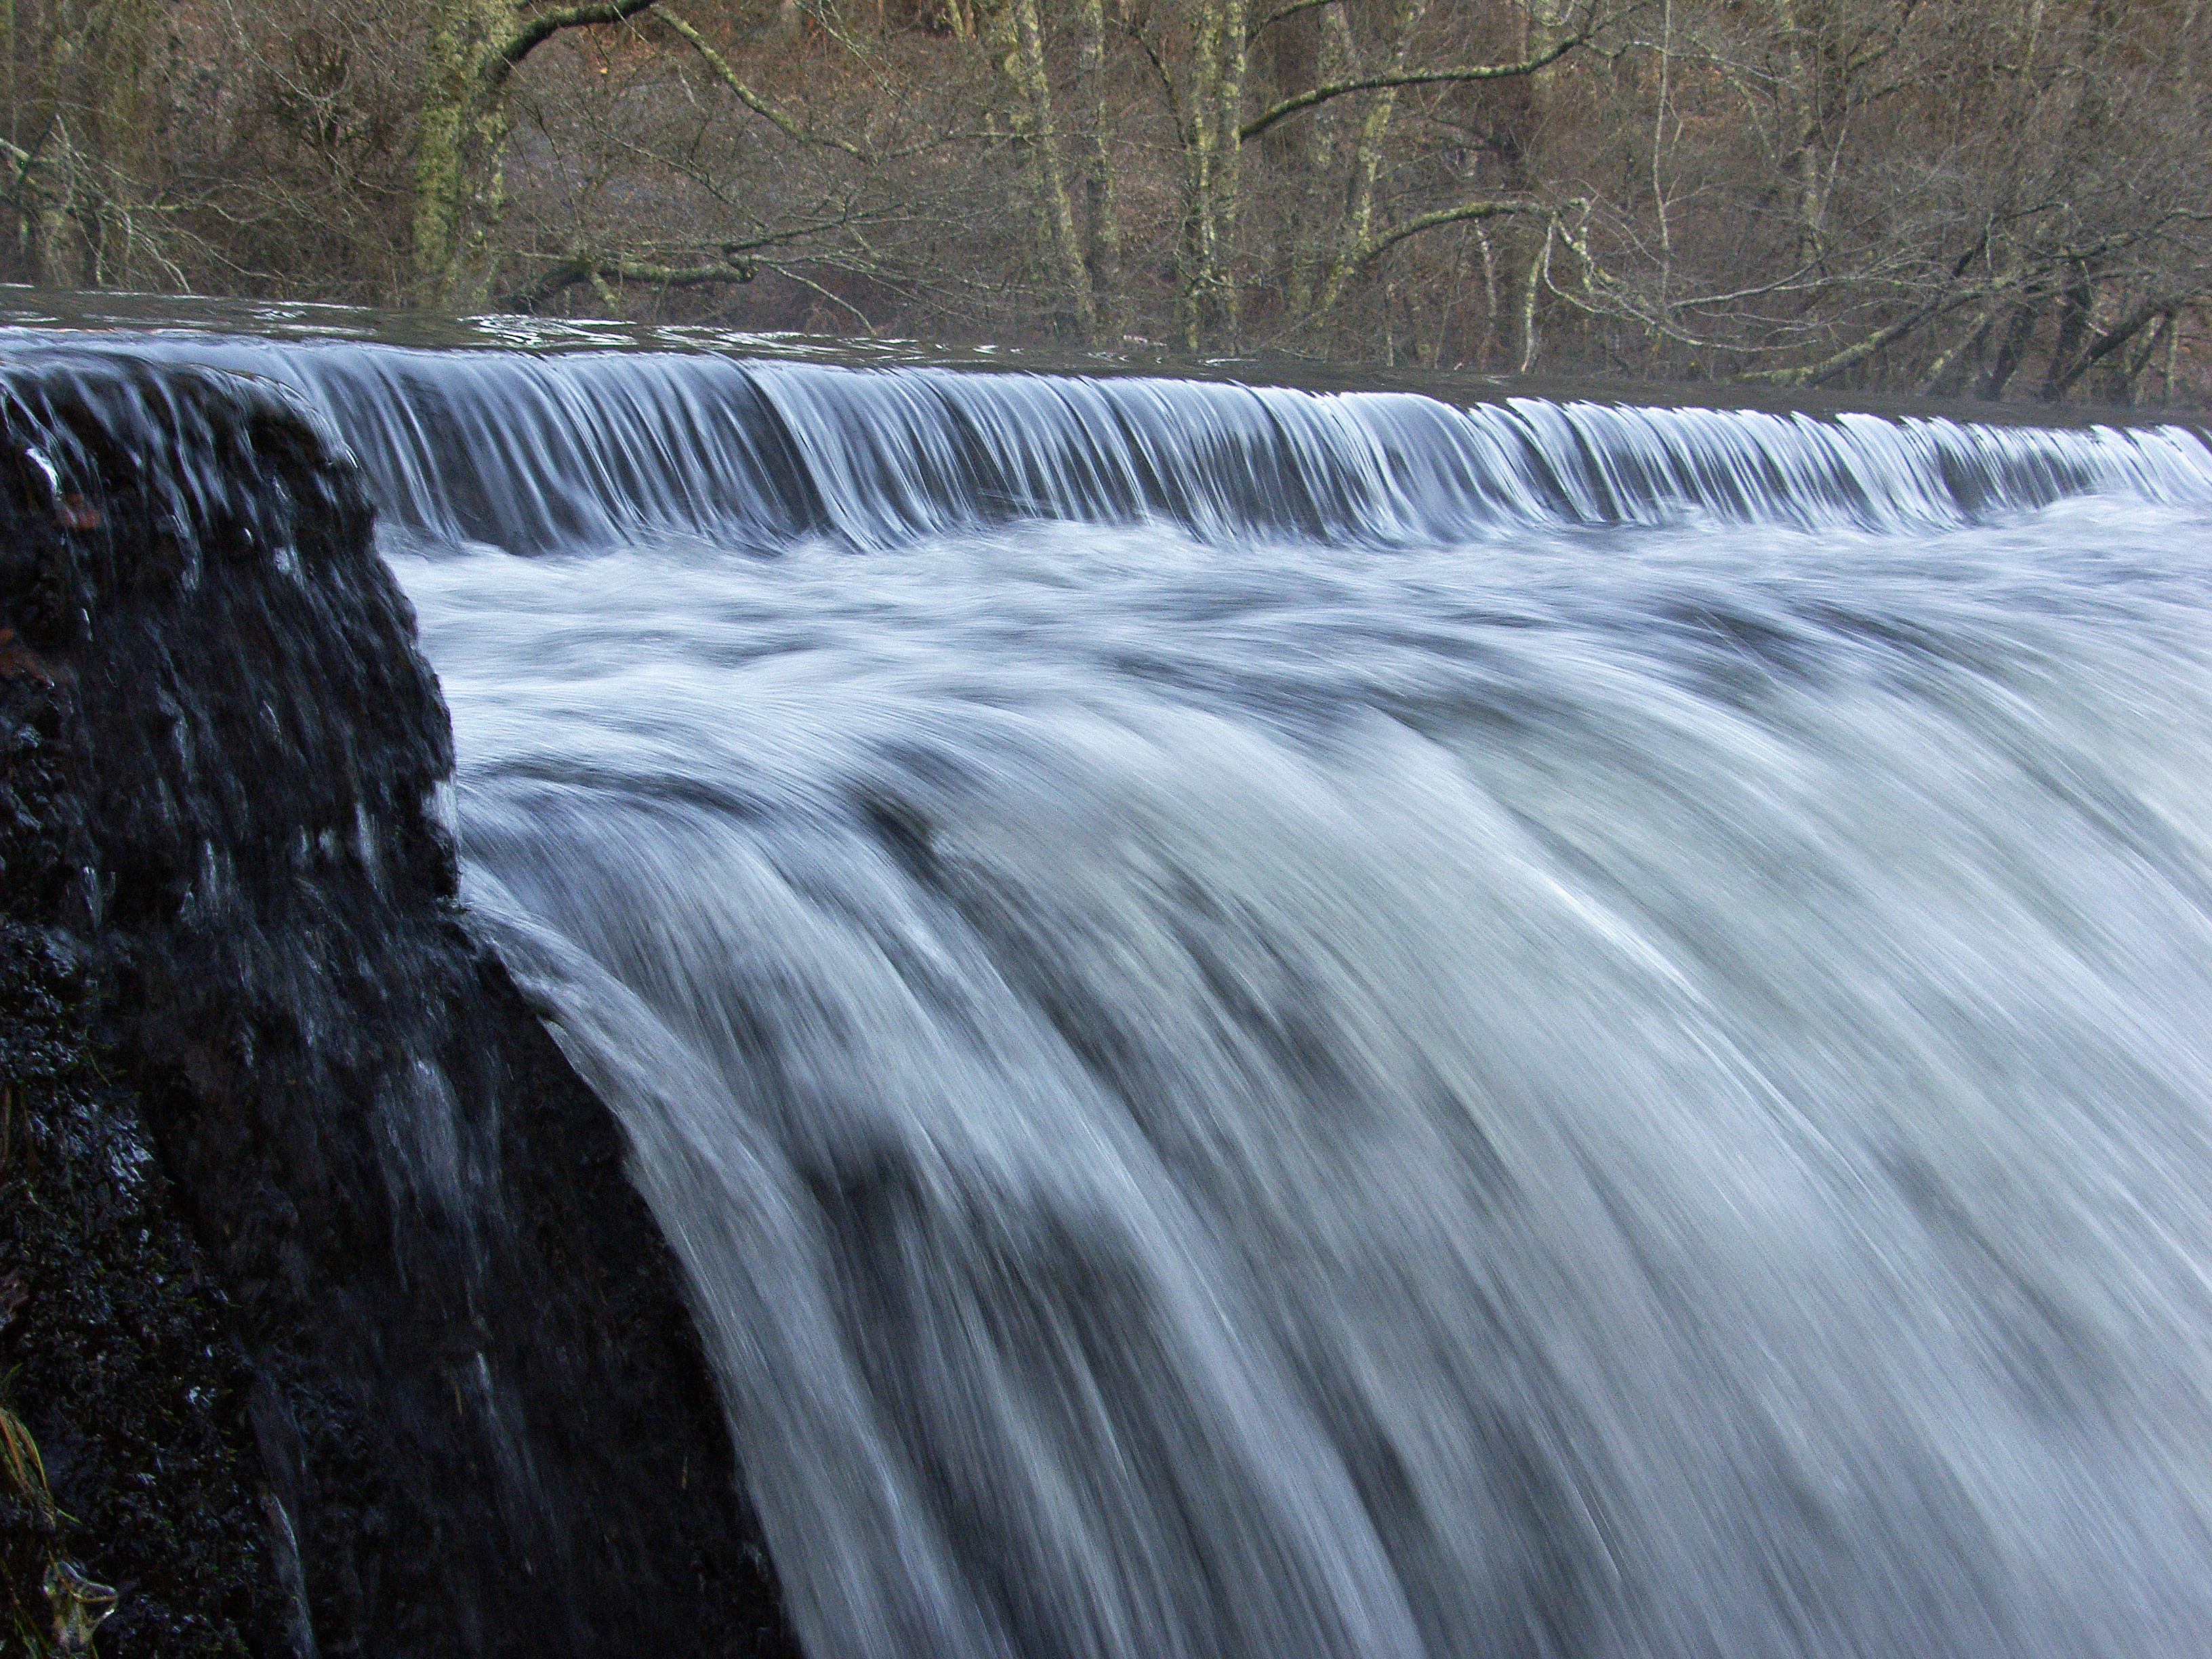
water, nature, waterfall, river, stream, rapid, body of water, wasserfall, water feature, watercourse, ggl1